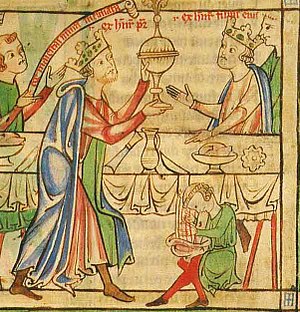
Henrik den Unge Konge / Tidlige liv
Ved sin kroningsbanket blev den den Unge Konge serviseret af sin far, kong Henrik 2. (Becket Leaves, ca.1220-1240).
Henrik den Unge Konge var den ældste overlevende søn af Henrik 2. af England og Eleonora af Aquitanien. Fra 1170 blev han titulær konge af England, hertug af Normandiet, greve af Anjou og Maine. Den unge Kong Henrik var den eneste konge af England siden den normanniske erobring, der blev kronet under sin fars regeringstid, men blev frustreret over sin fars afvisning af at give ham en meningsfuld autonom magt. Han døde 28 år gammel, seks år før sin far, hvilket betød at hans bror Richard Løvehjerte kom til at blive den næste konge.